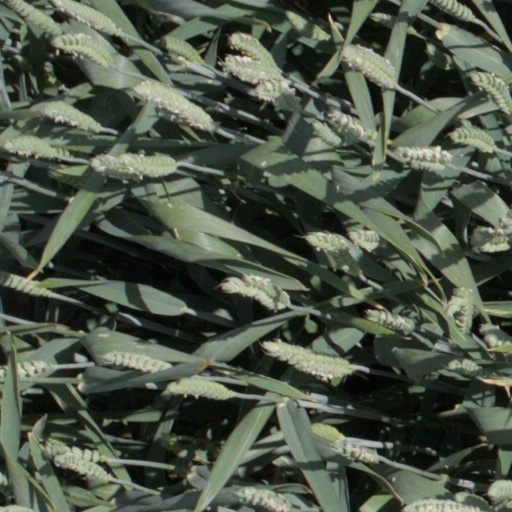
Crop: wheat